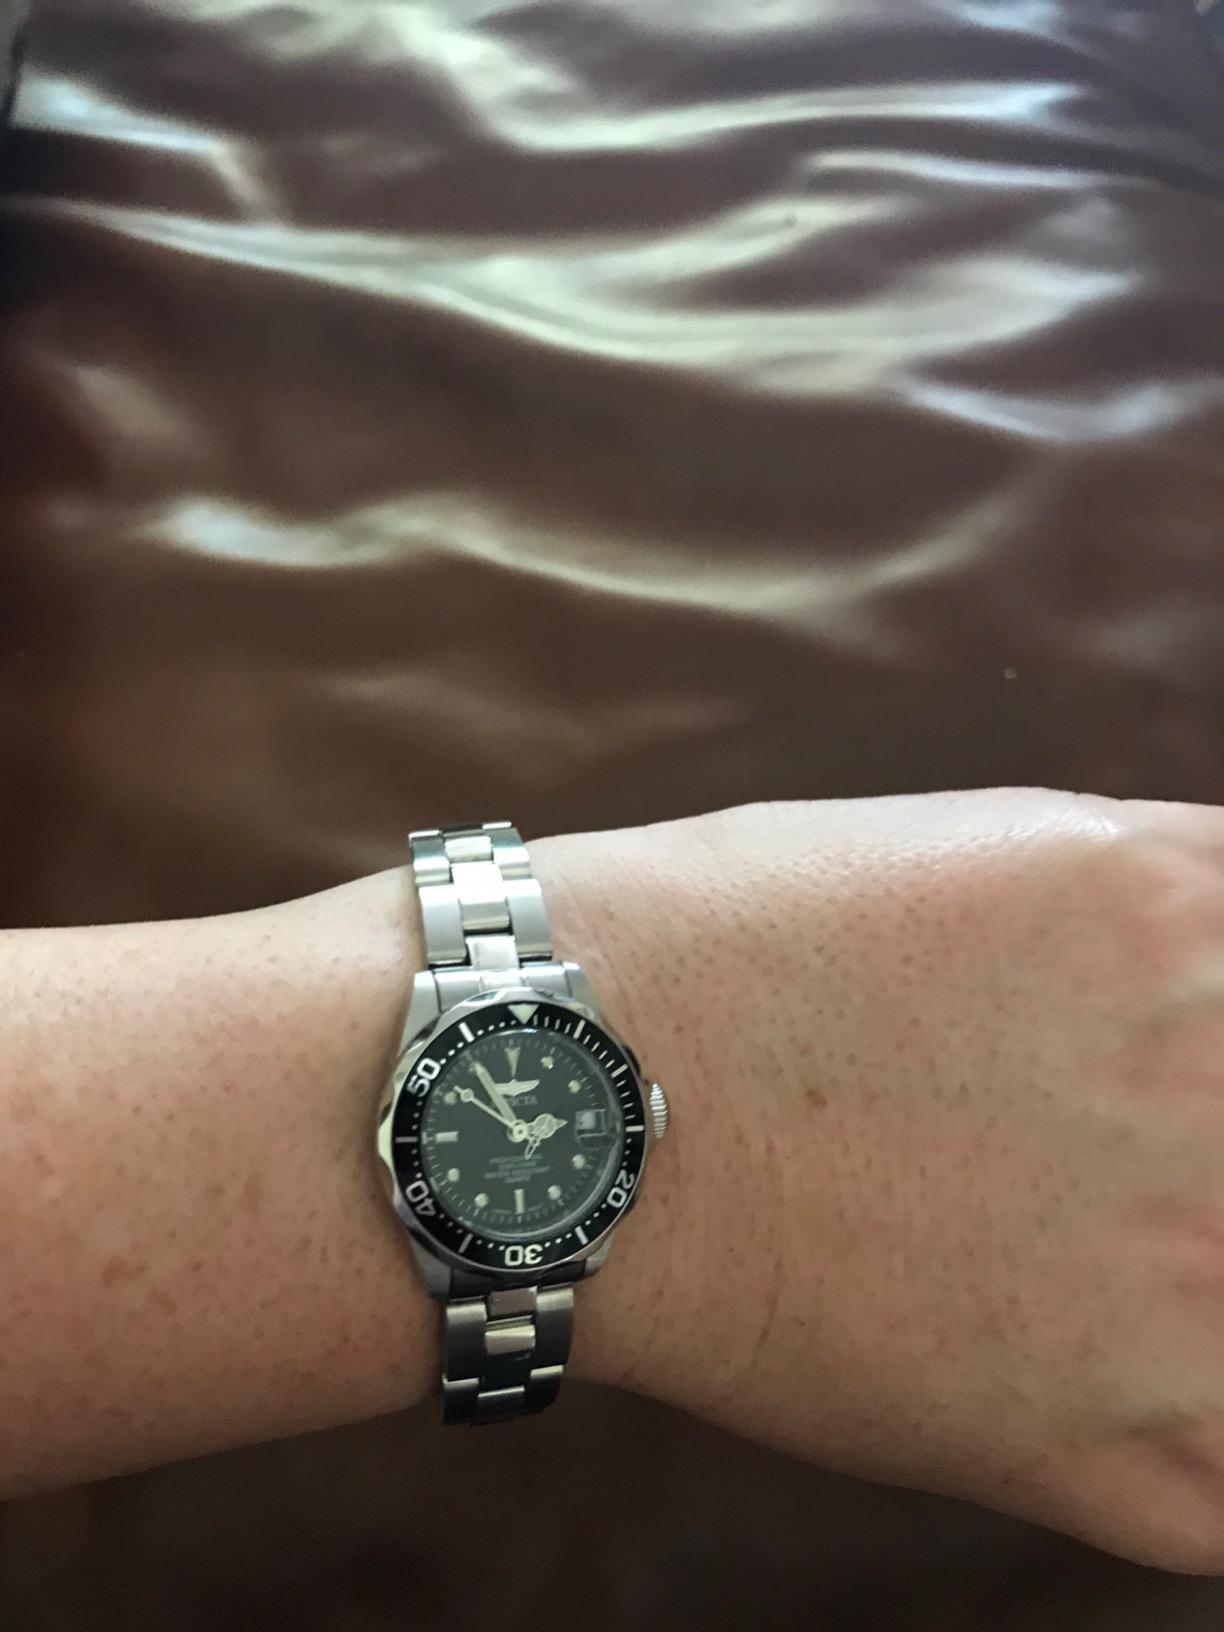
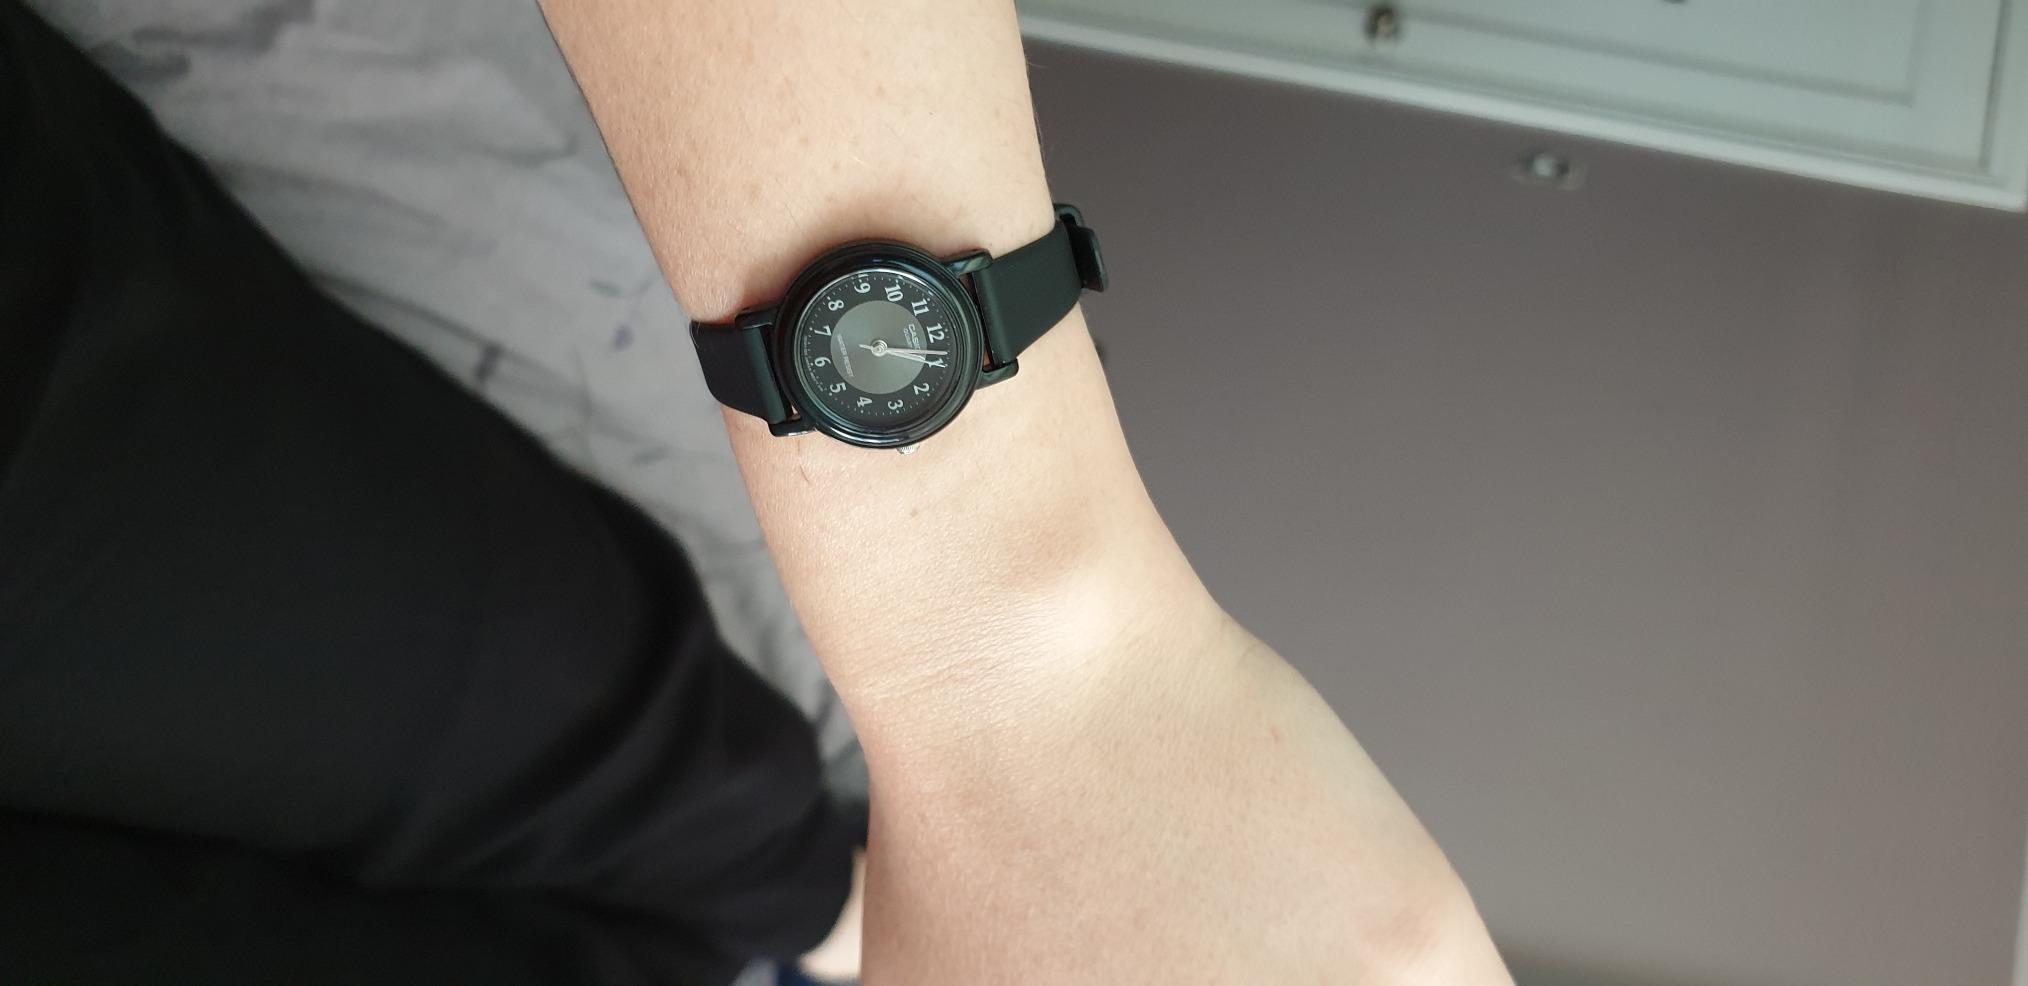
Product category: accessories_watch
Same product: no